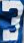
Number: 3